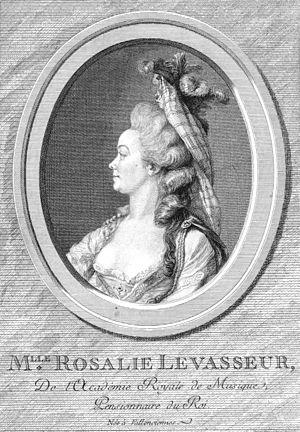
«Mlle Rosalie Levasseur de l'Académie Royale de Musique, Pensionnaire du Roi, Née à Vallenciennes. Dessiné et Gravé par Nl. Pruneau d'après le Buste de Ph. Dumont de Vallenciennes. À Paris chez l'Auteur, rue St. Jacques vis -à-vis le Collège du Plessis, et chez Dennel Graveur, rue du Petit Bourbon attenant la Foire St. Germain.»
Marie-Rose-Josèphe Levasseur dite Rosalie Levasseur est une cantatrice du XVIIIᵉ siècle née à Valenciennes le 8 octobre 1749 et morte à Neuwied, en Allemagne le 6 mai 1826.